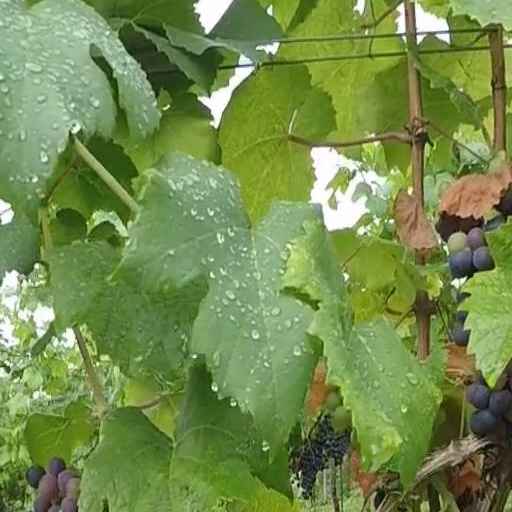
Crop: grape